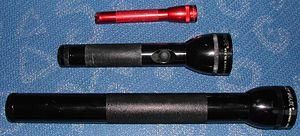
La Maglite est une lampe torche fabriquée par l’entreprise Mag Instrument créée par Anthony Maglica et établie à Ontario en Californie depuis 1978.